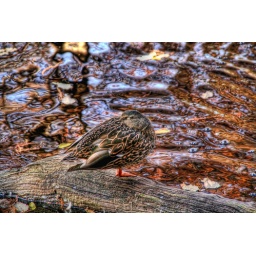
A female mallard sleeping on a log in a pond.